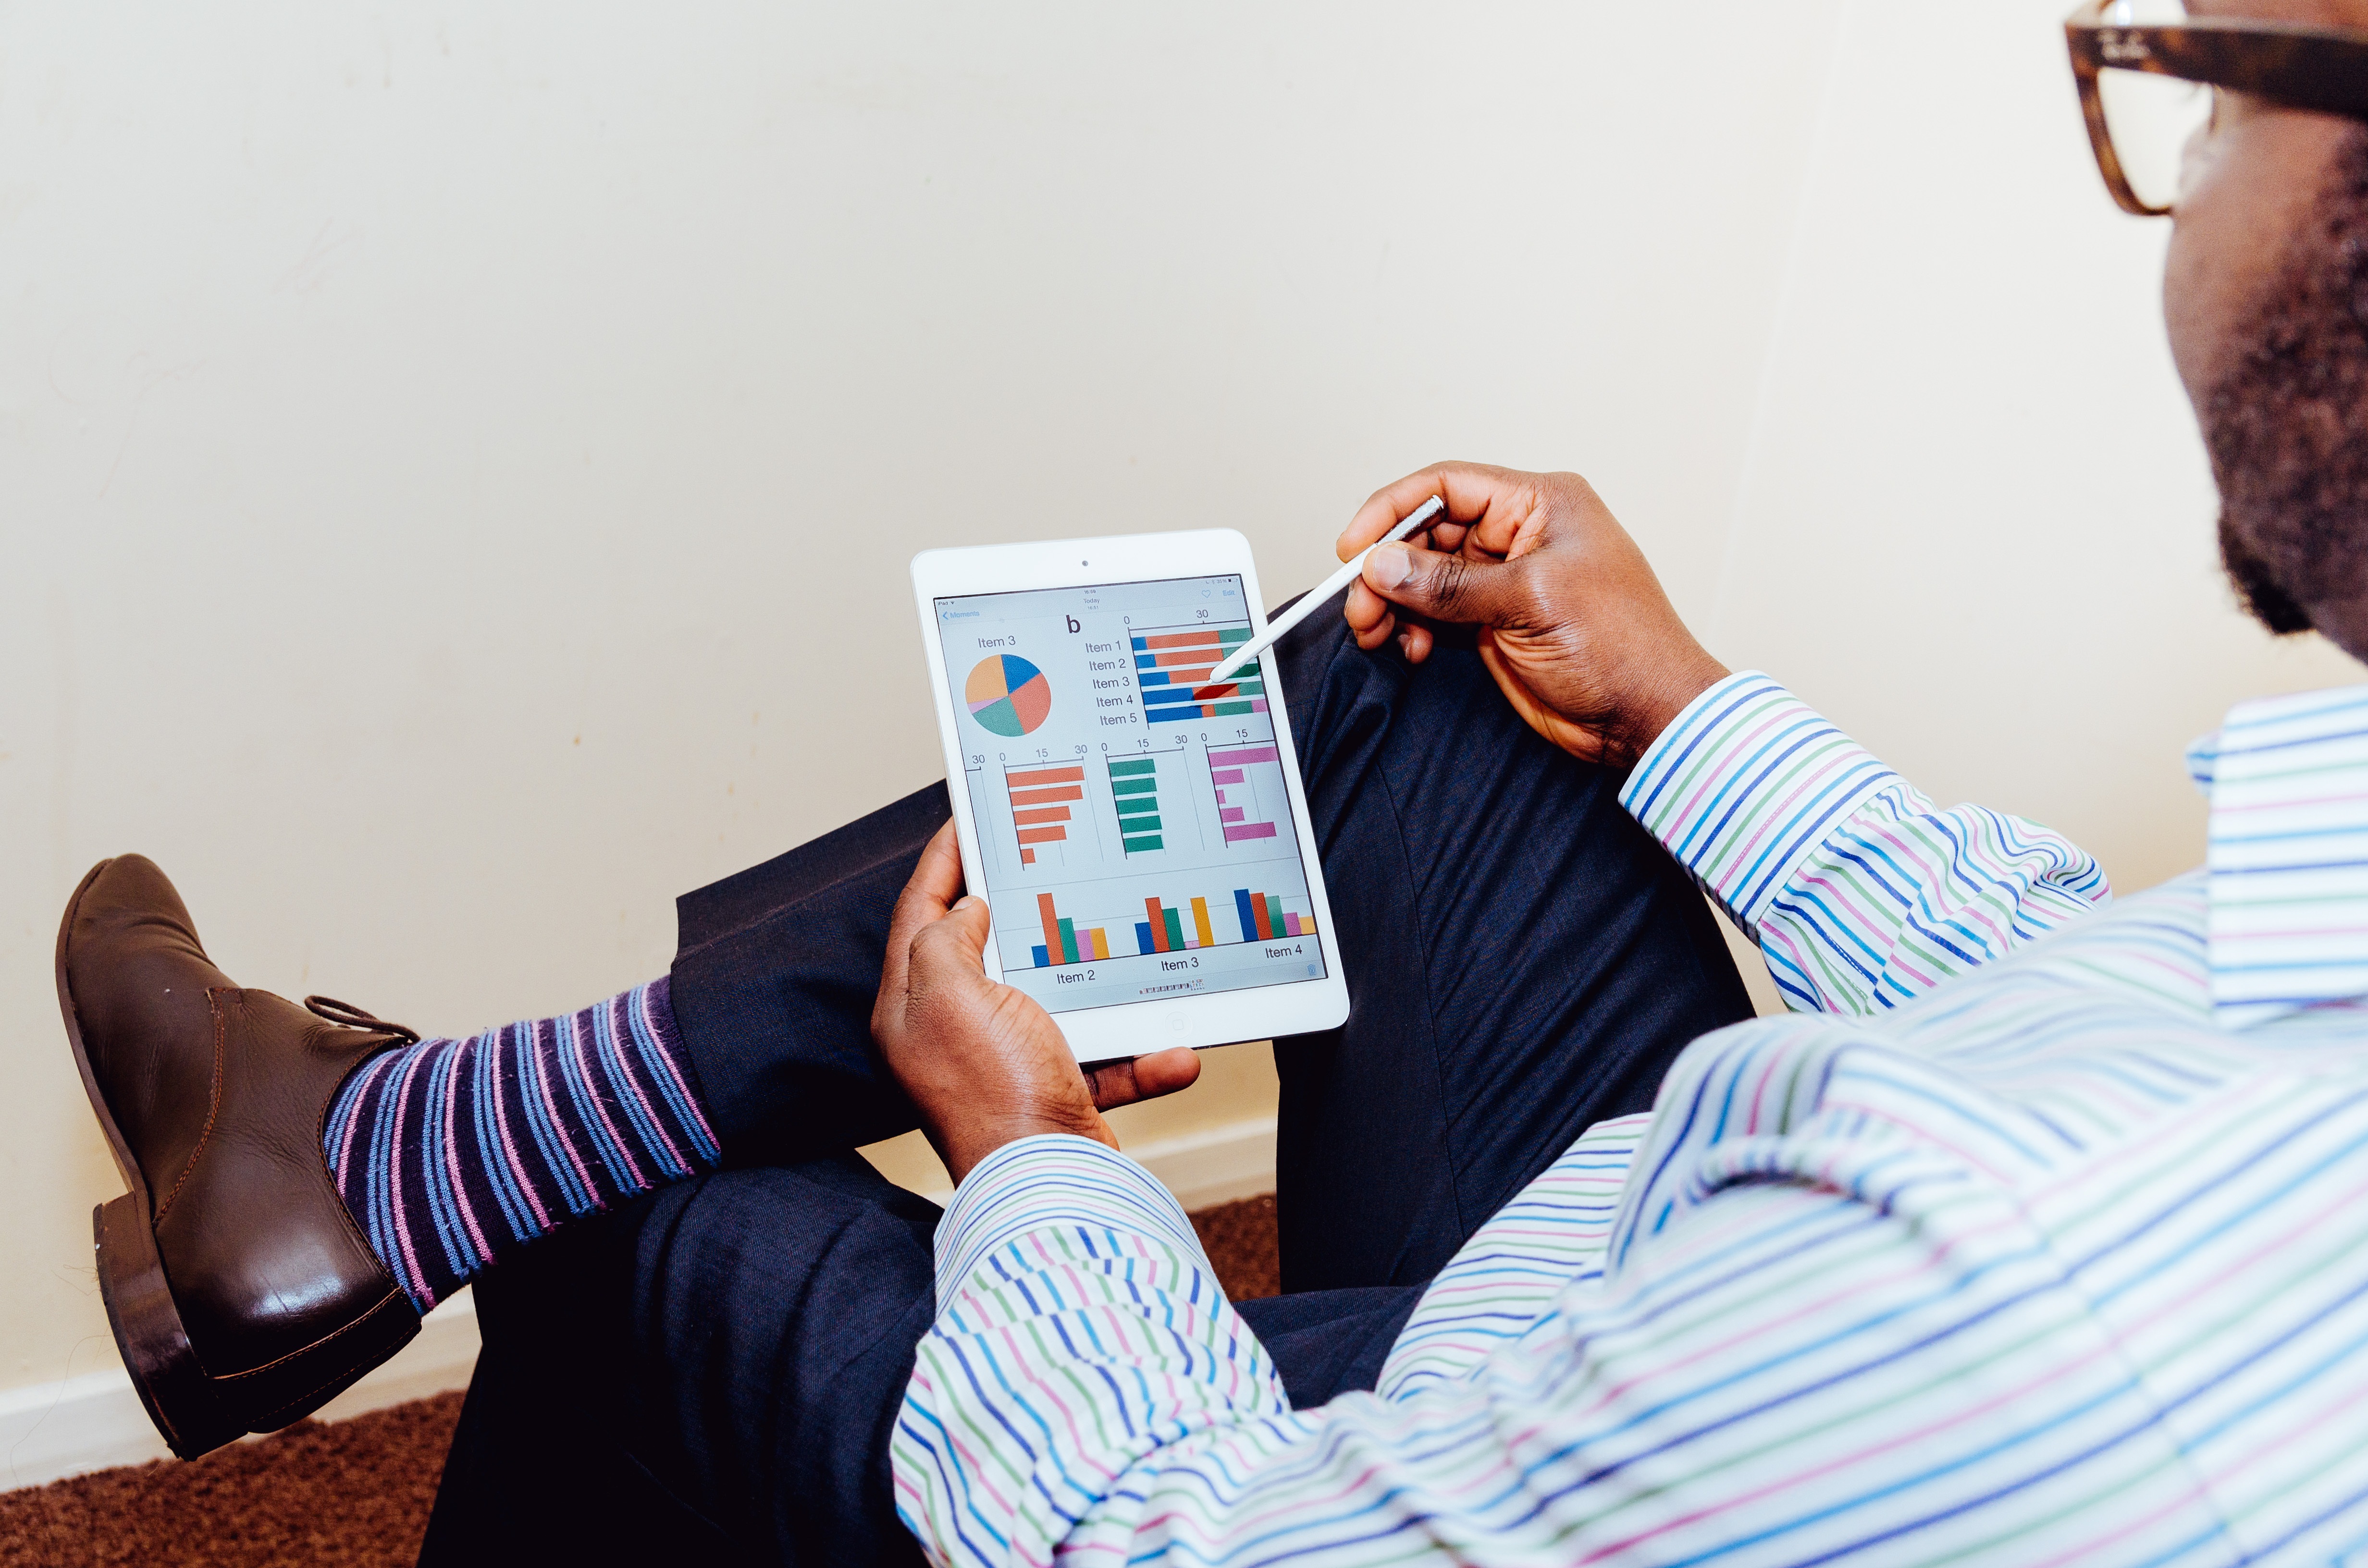
computer, hand, man, working, person, technology, male, tablet, office, communication, fashion, professional, business, lifestyle, conversation, cash, conference, socks, job, businessman, occupation, sense, charts